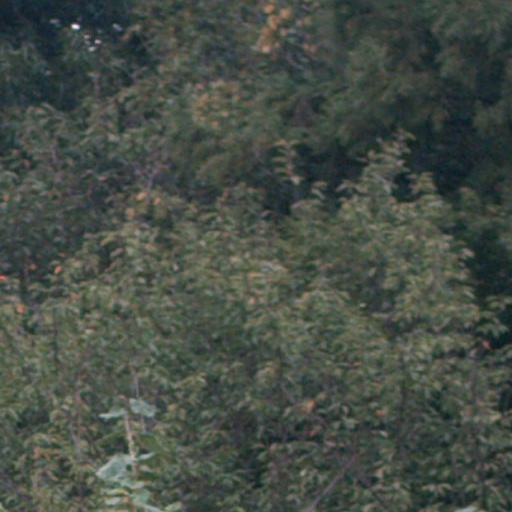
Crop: cassava